Okadaic acid

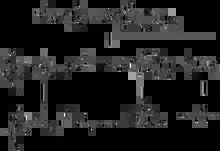
Ley's Synthesis of Okadaic Acid.

Ley's synthesis of okadaic acid is most unlike its predecessors, although it still contains similar motifs. Like the others, this synthesis divided okadaic acid into three components along the acyclic segments. However, designed to display new techniques developed in their group, Ley's synthesis included forming the spiroketals using (diphenylphosphineoxide)-tetrahydrofuran and (phenylsulfonyl)-tetrahydropyrans, allowing for more mild conditions. Similar to those above, a portion of the stereochemistry in the molecule was set by starting materials obtained from the chiral pool, in this case mannose.